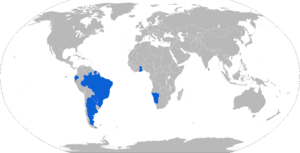
L'Agrale Marruá est un véhicule tout-terrain construit par Agrale dans son usine de Caxias do Sul, dans l’État de Rio Grande do Sul au Brésil depuis 2004.